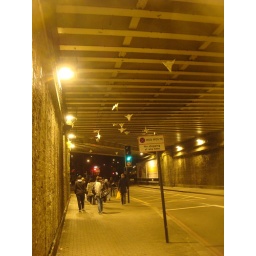
paper birds under vauxhall railway bridge